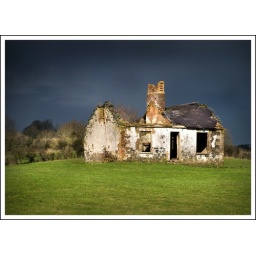
a ray of Spring sunlight lit up the house on the hill against a darkened sky ......